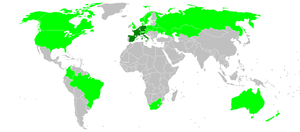
Tour de France 2008 / Deltagere
Rytternes 28 nationer i Tour de France 2008. Lysegrøn: 9−; Grøn: 10+
Tour de France 2008 var den 95. udgave af Tour de France og kørtes fra den 5. juli til den 27. juli 2008. De tre første etaper foregik i Bretagne, Frankrig.